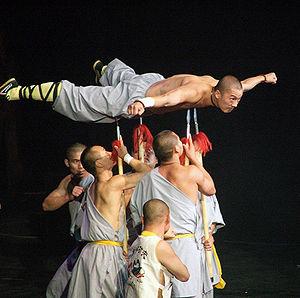
Le kung-fu Shaolin ou Shaolin kung-fu ou Shaolin Quan est un art martial chinois traditionnel, se référant à l'ancienne école du monastère Shaolin, lieu où il aurait été créé. Des centaines d'arts martiaux chinois se réclament de « l'héritage shaolin », ou d'un des monastères associés au nom « Shaolin ».